Austen Henry Layard

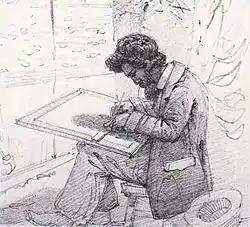
A. H. Layard at Kuyunjik. Drawing by Solomon Caesar Malan, 1850.

Layard remained in the neighbourhood of Mosul, carrying on excavations at Kuyunjik and Nimrud, and investigating the condition of various peoples, until 1847; and, returning to England in 1848, published "Nineveh and Its Remains" (2 vols., 1848–1849).